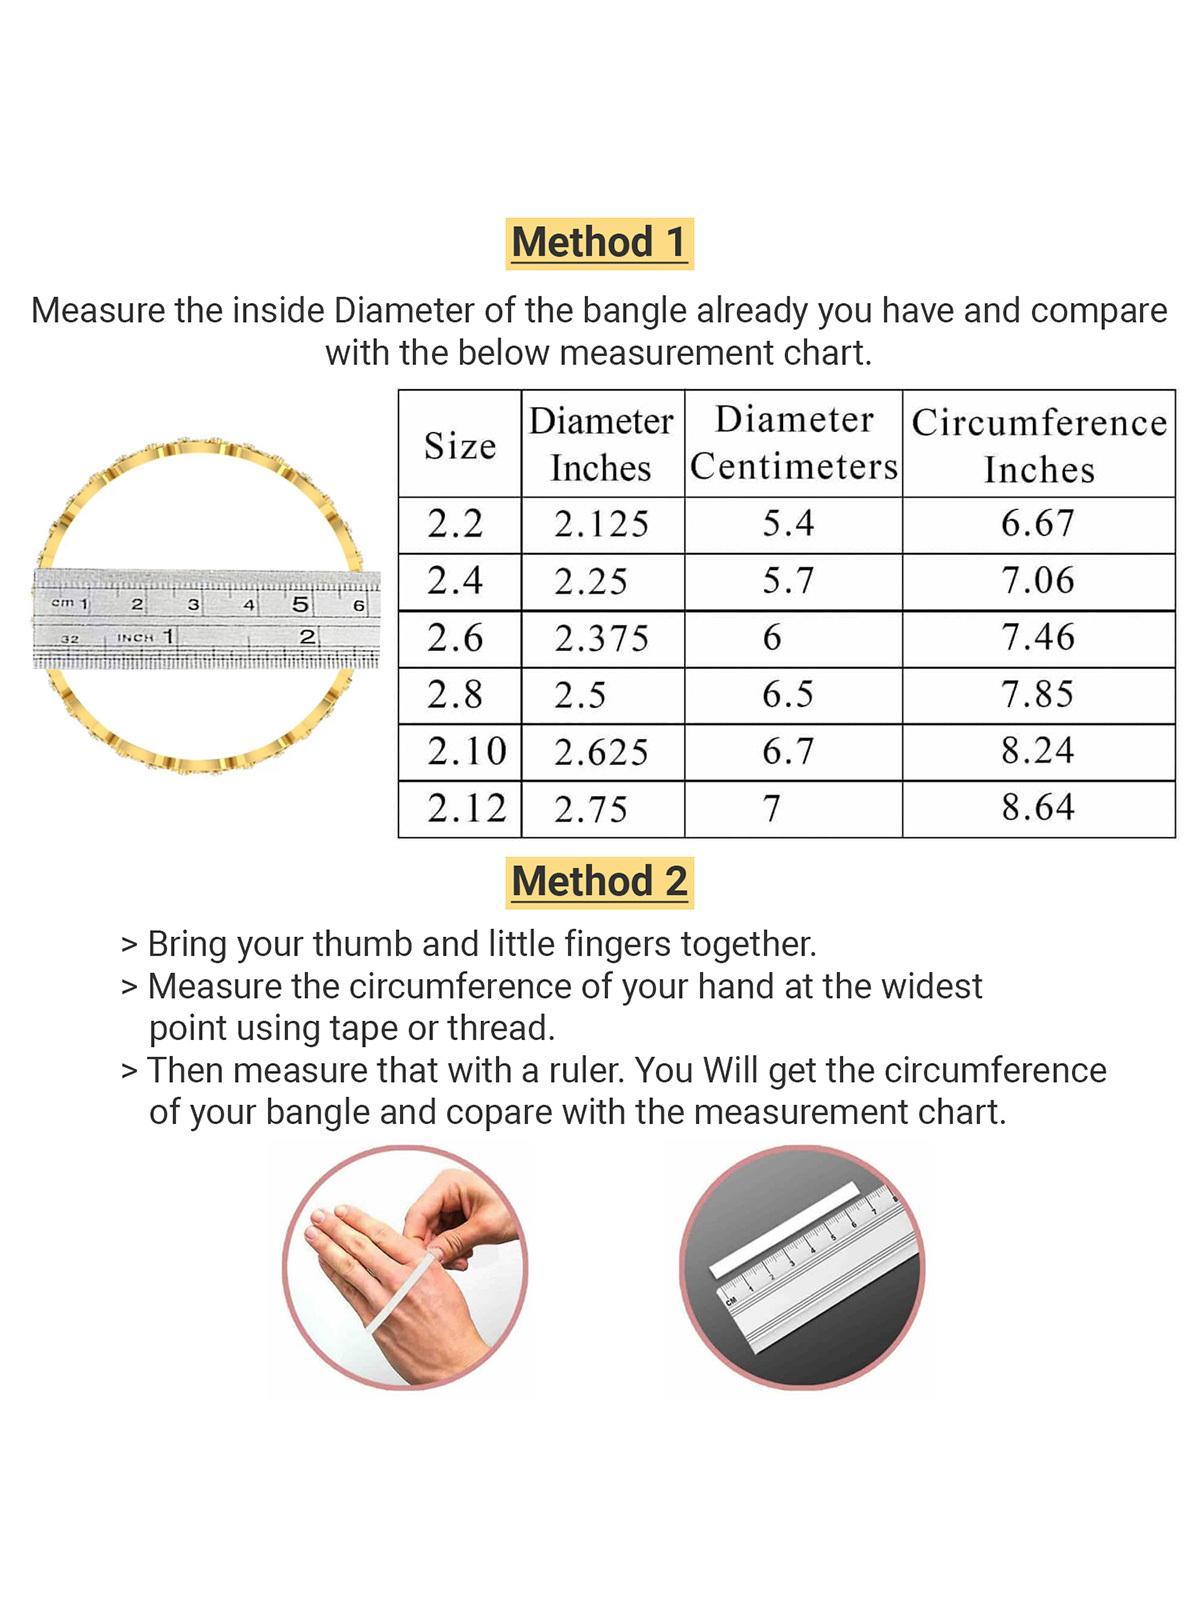
Sukkhi Latest Traditional Style Gold Plated Red And Green Thin Bracelet Bangle Set Jewellery for Women & Girls | Set of 4 Latest Design | Birthday Anniversary Gift for Women|B105870_2.8
Type: Bracelets & Bangles
Brand: Sukkhi
Price: Rs. 938
 Elevate your style with the Sukkhi Latest Traditional Style Gold Plated Thin Bracelet Bangle Set for Women & Girls. This set of four exudes charm with a delightful blend of red and green, showcasing the latest design trends in a traditional style. The gold-plated finish adds an exquisite touch to any ensemble. Sized at 2.4, 2.6 and 2.8, these thin bracelets make for a perfect birthday or anniversary gift, celebrating timeless elegance and cultural richness for the special women in your life with a set that's both stylish and versatile.Disclaimer:There may be slight variation in shade and colour due to photographic effects and monitor settings
Included: 4 Bangles